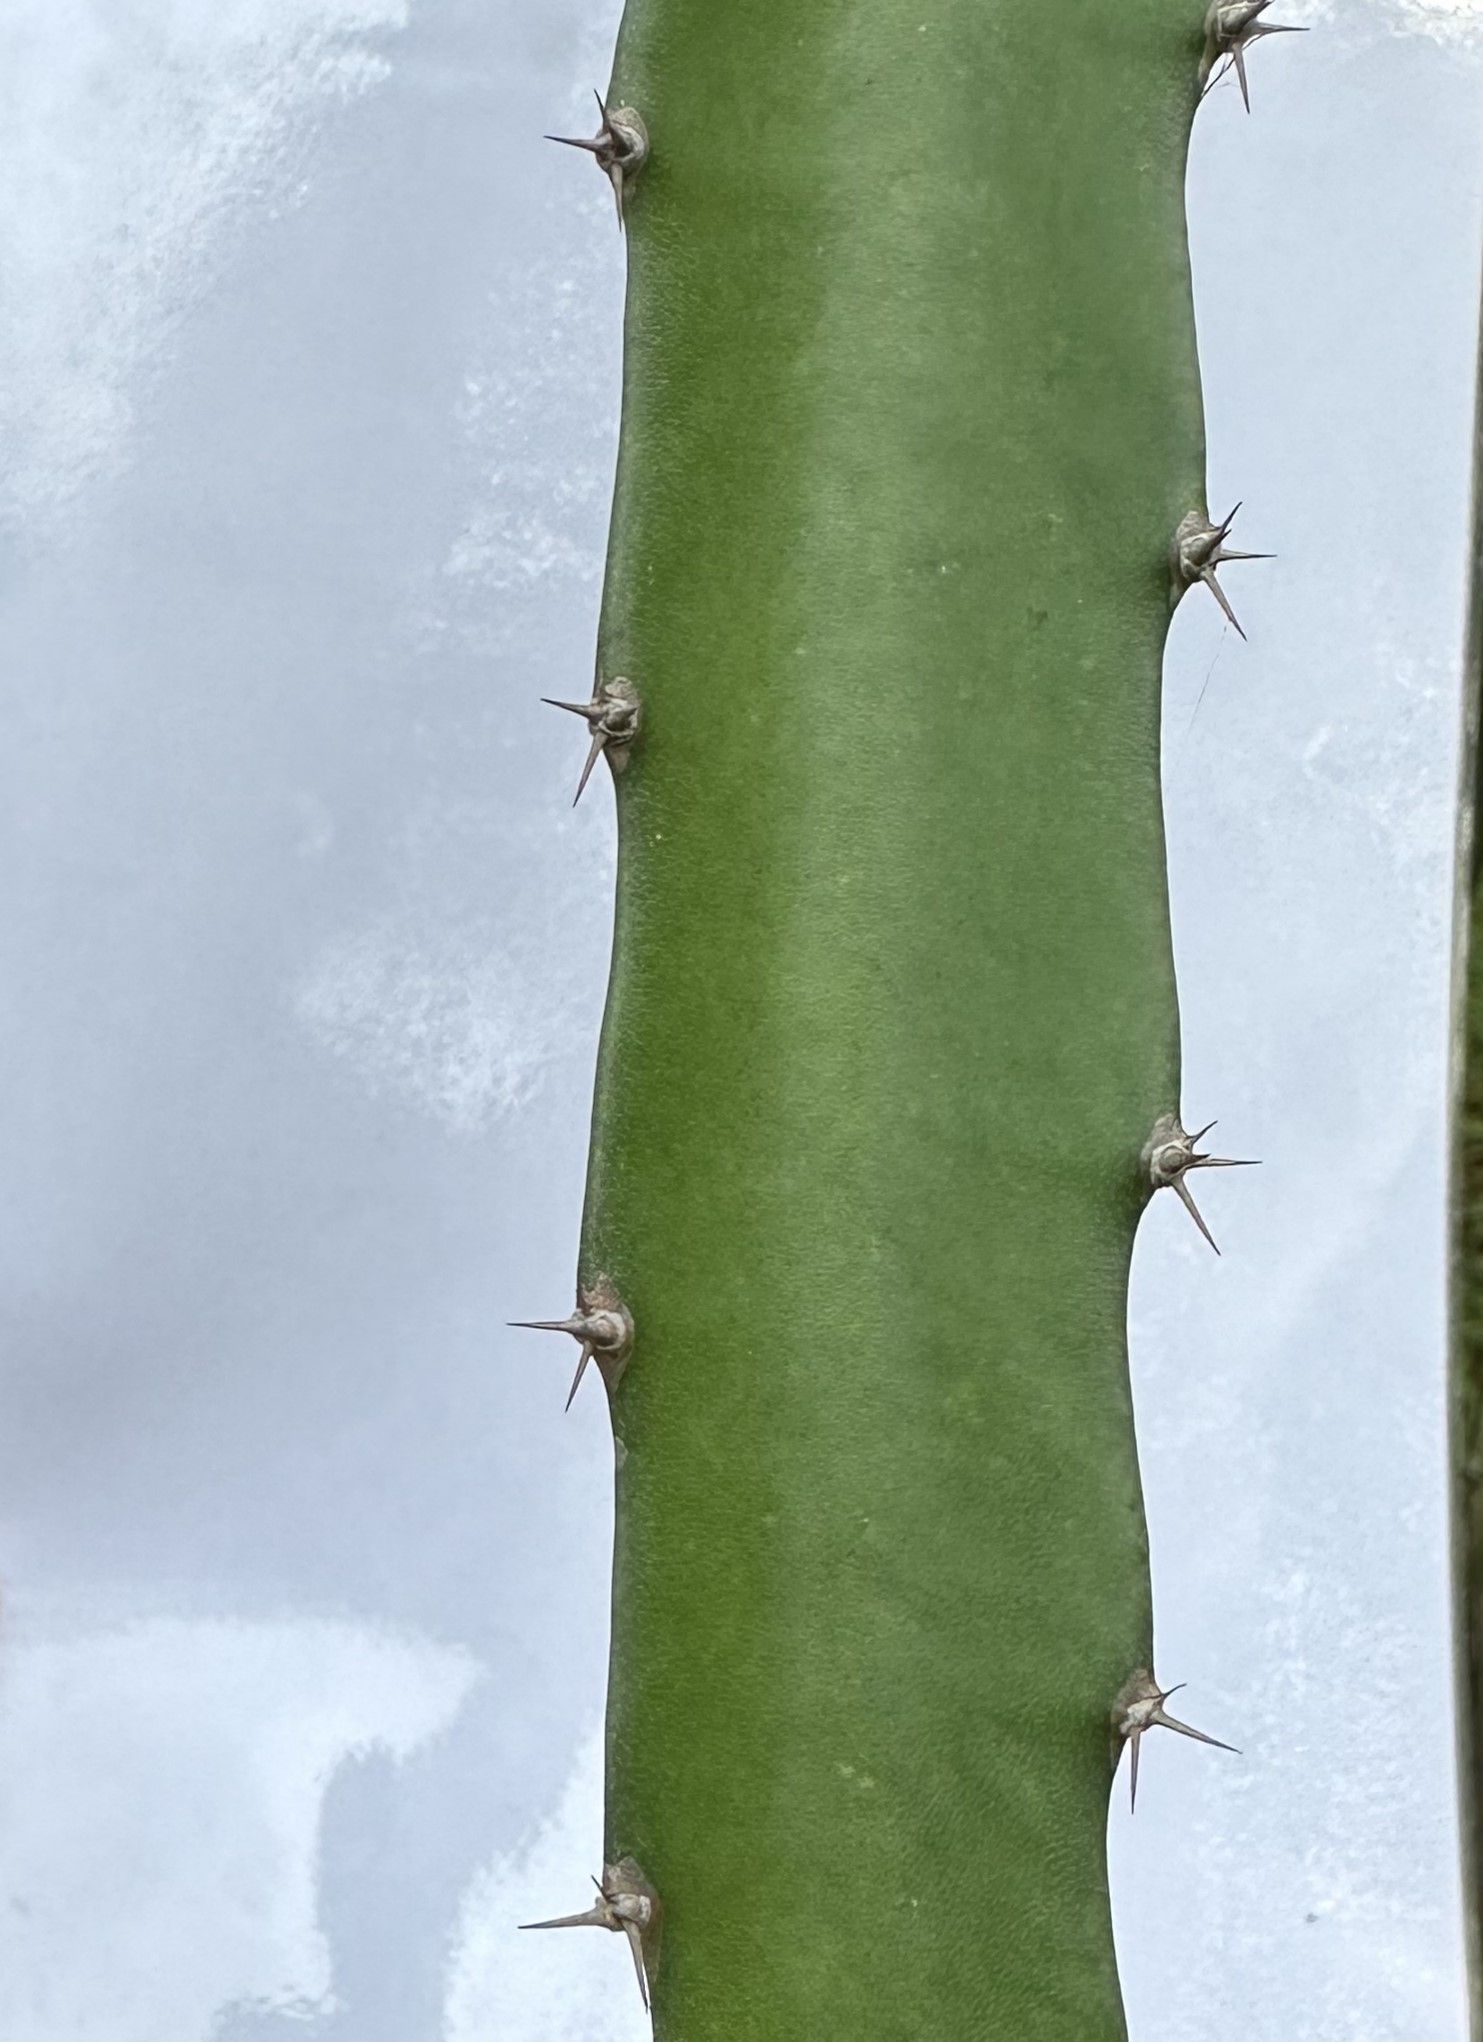
Label: Good leaf